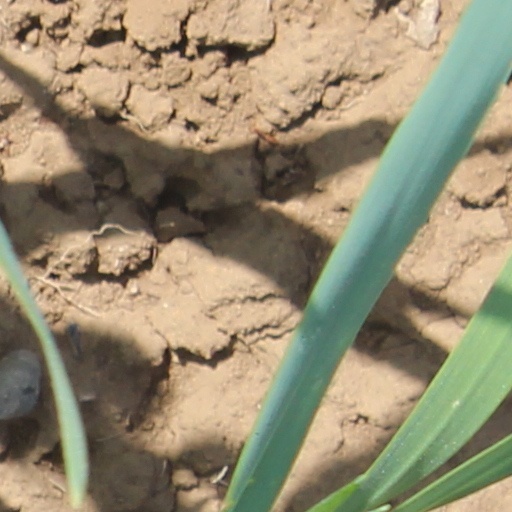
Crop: wheat